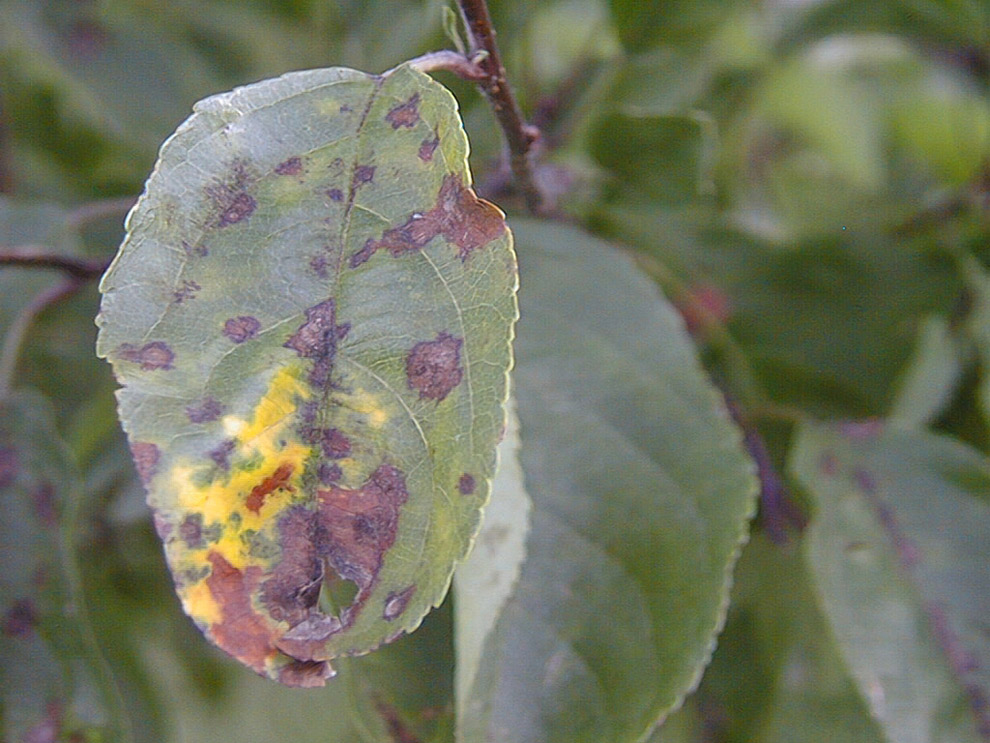
Labels: Apple Scab Leaf